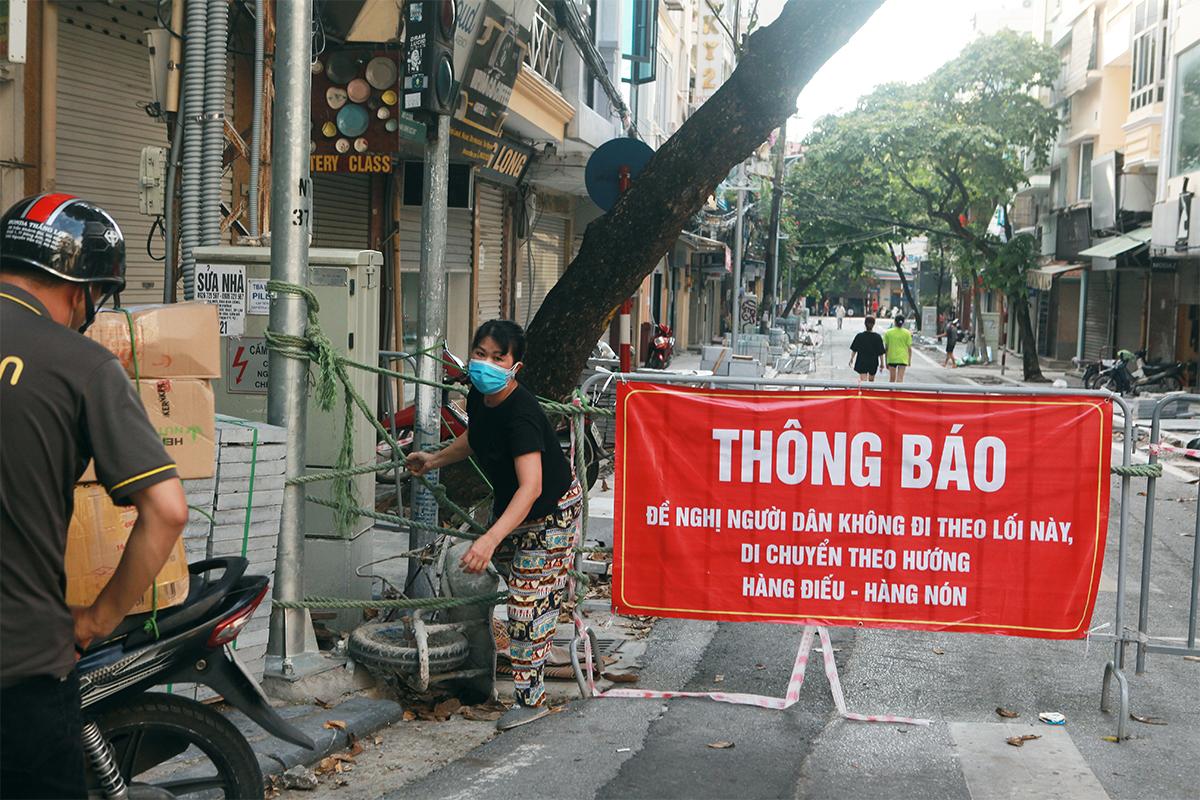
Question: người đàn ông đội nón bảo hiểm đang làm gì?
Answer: đang dỡ những thùng hàng trên chiếc xe máy xuống